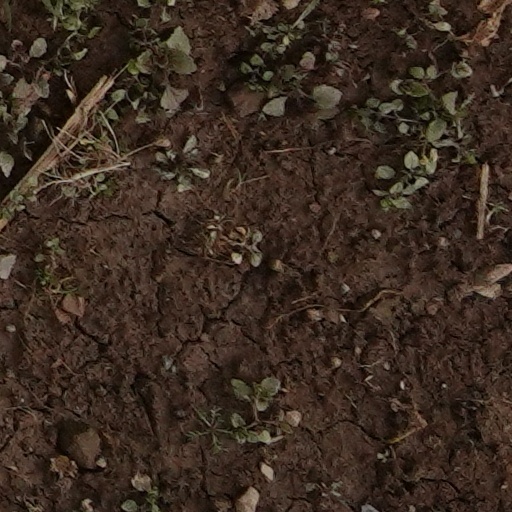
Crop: wheat